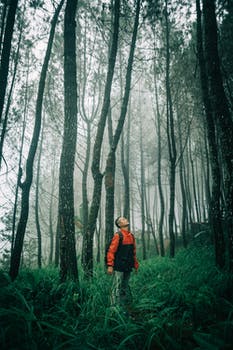
Label: No Watermark